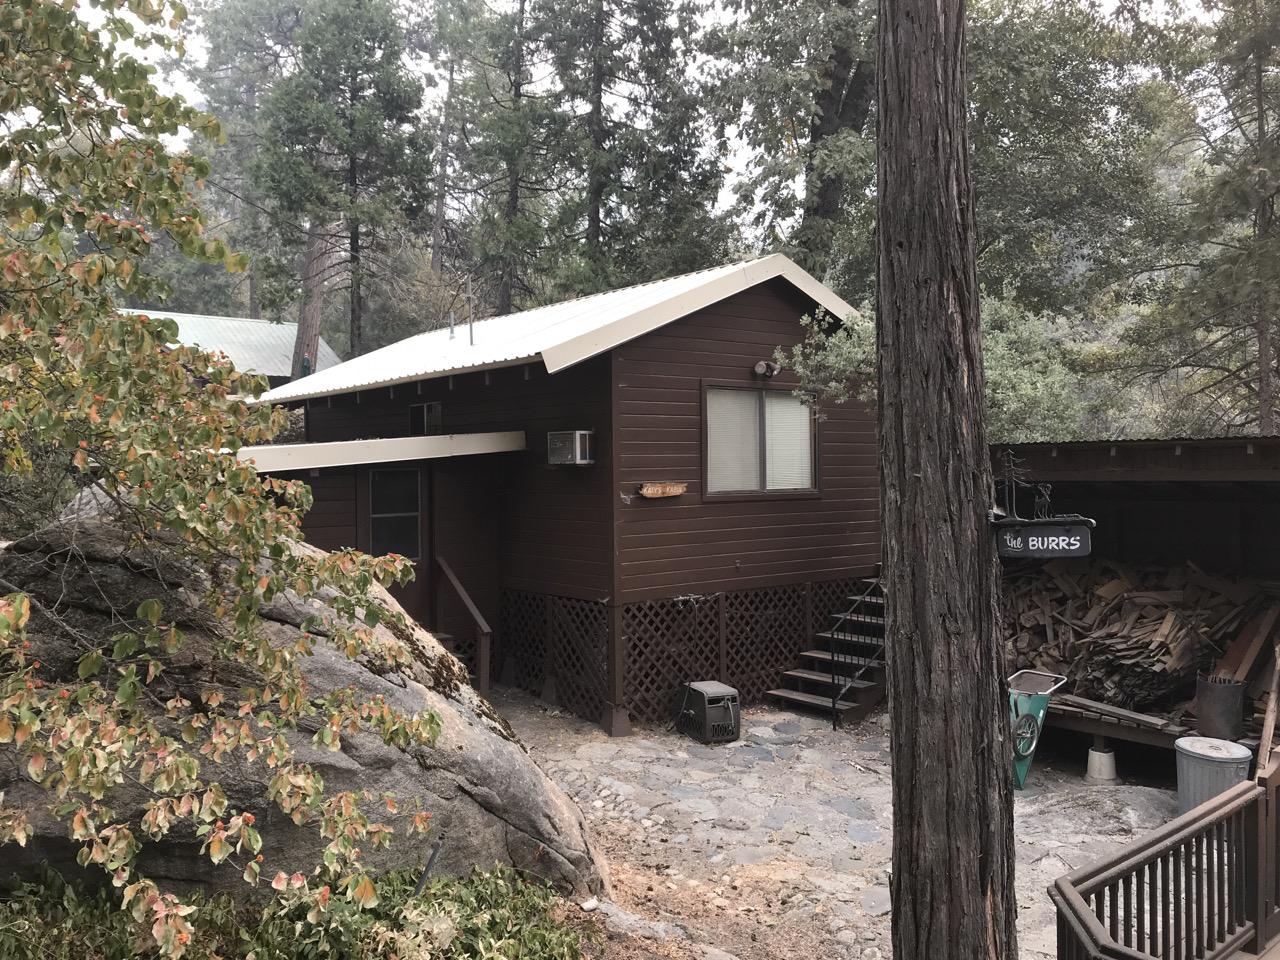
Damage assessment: no_damage